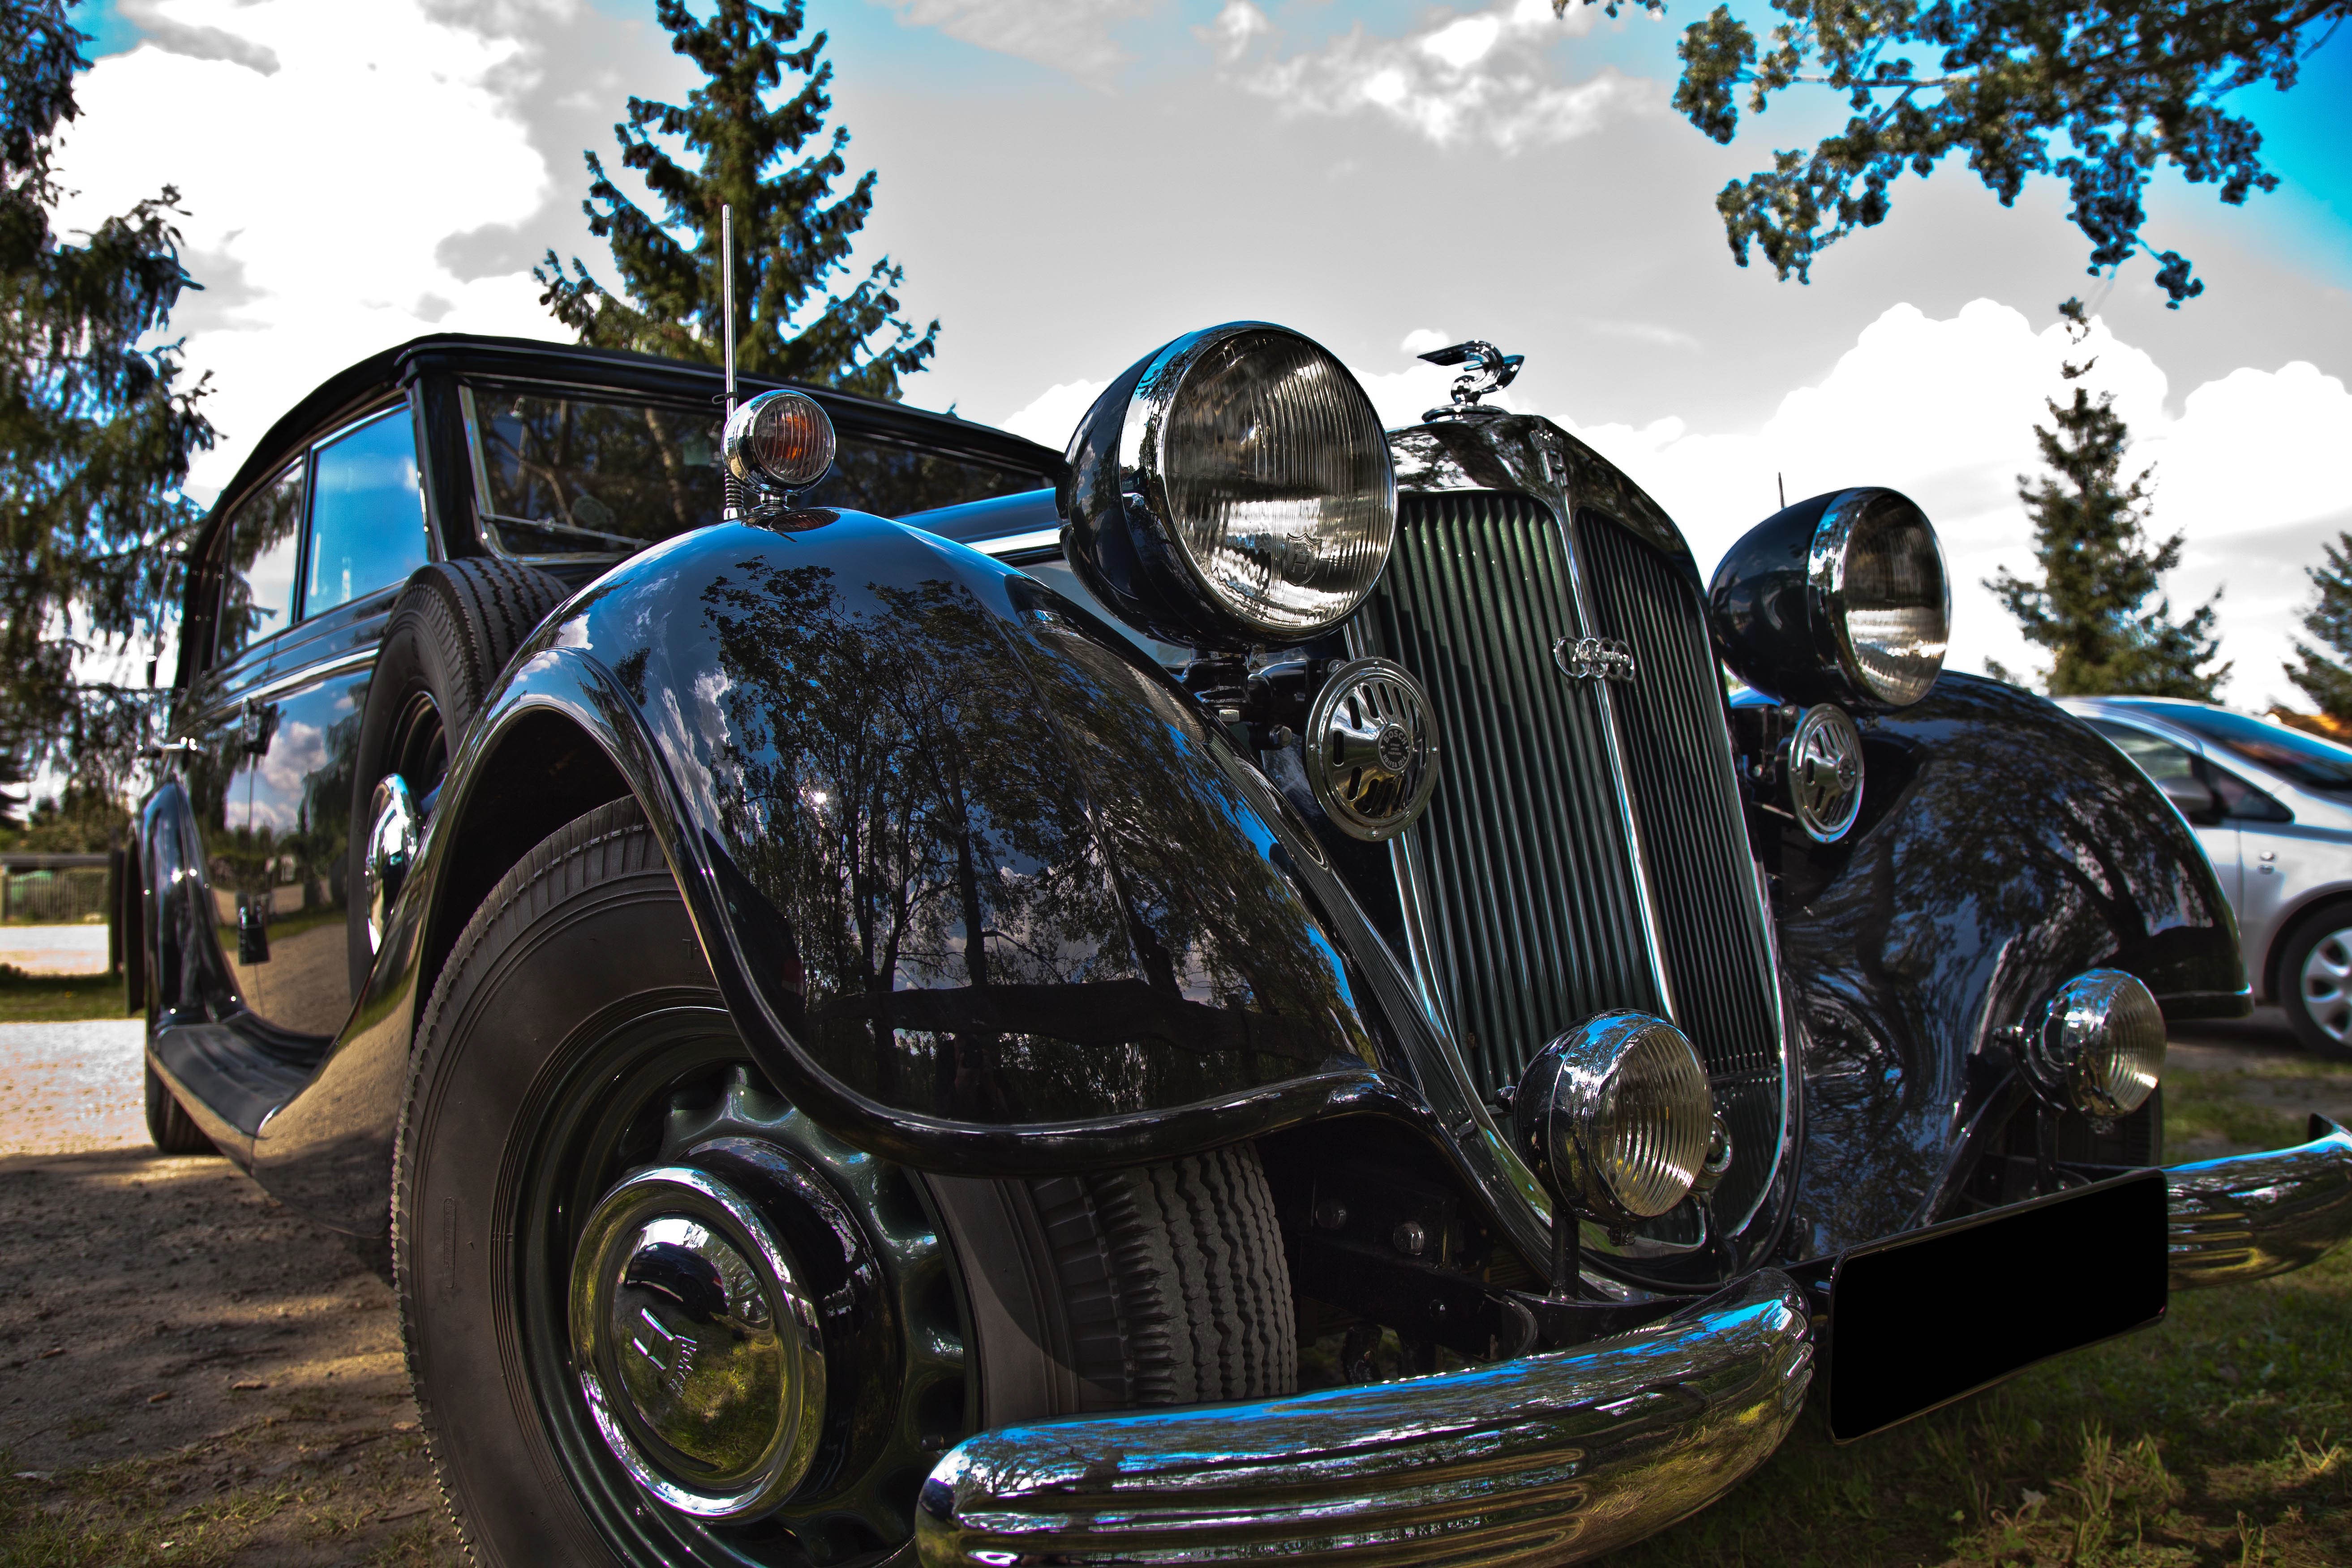
car, retro, vehicle, motorcycle, auto, automotive, sports car, motor vehicle, vintage car, race car, supercar, oldtimer, audi, classic, pkw, antique car, land vehicle, volkswagen beetle, automobile make, automotive design